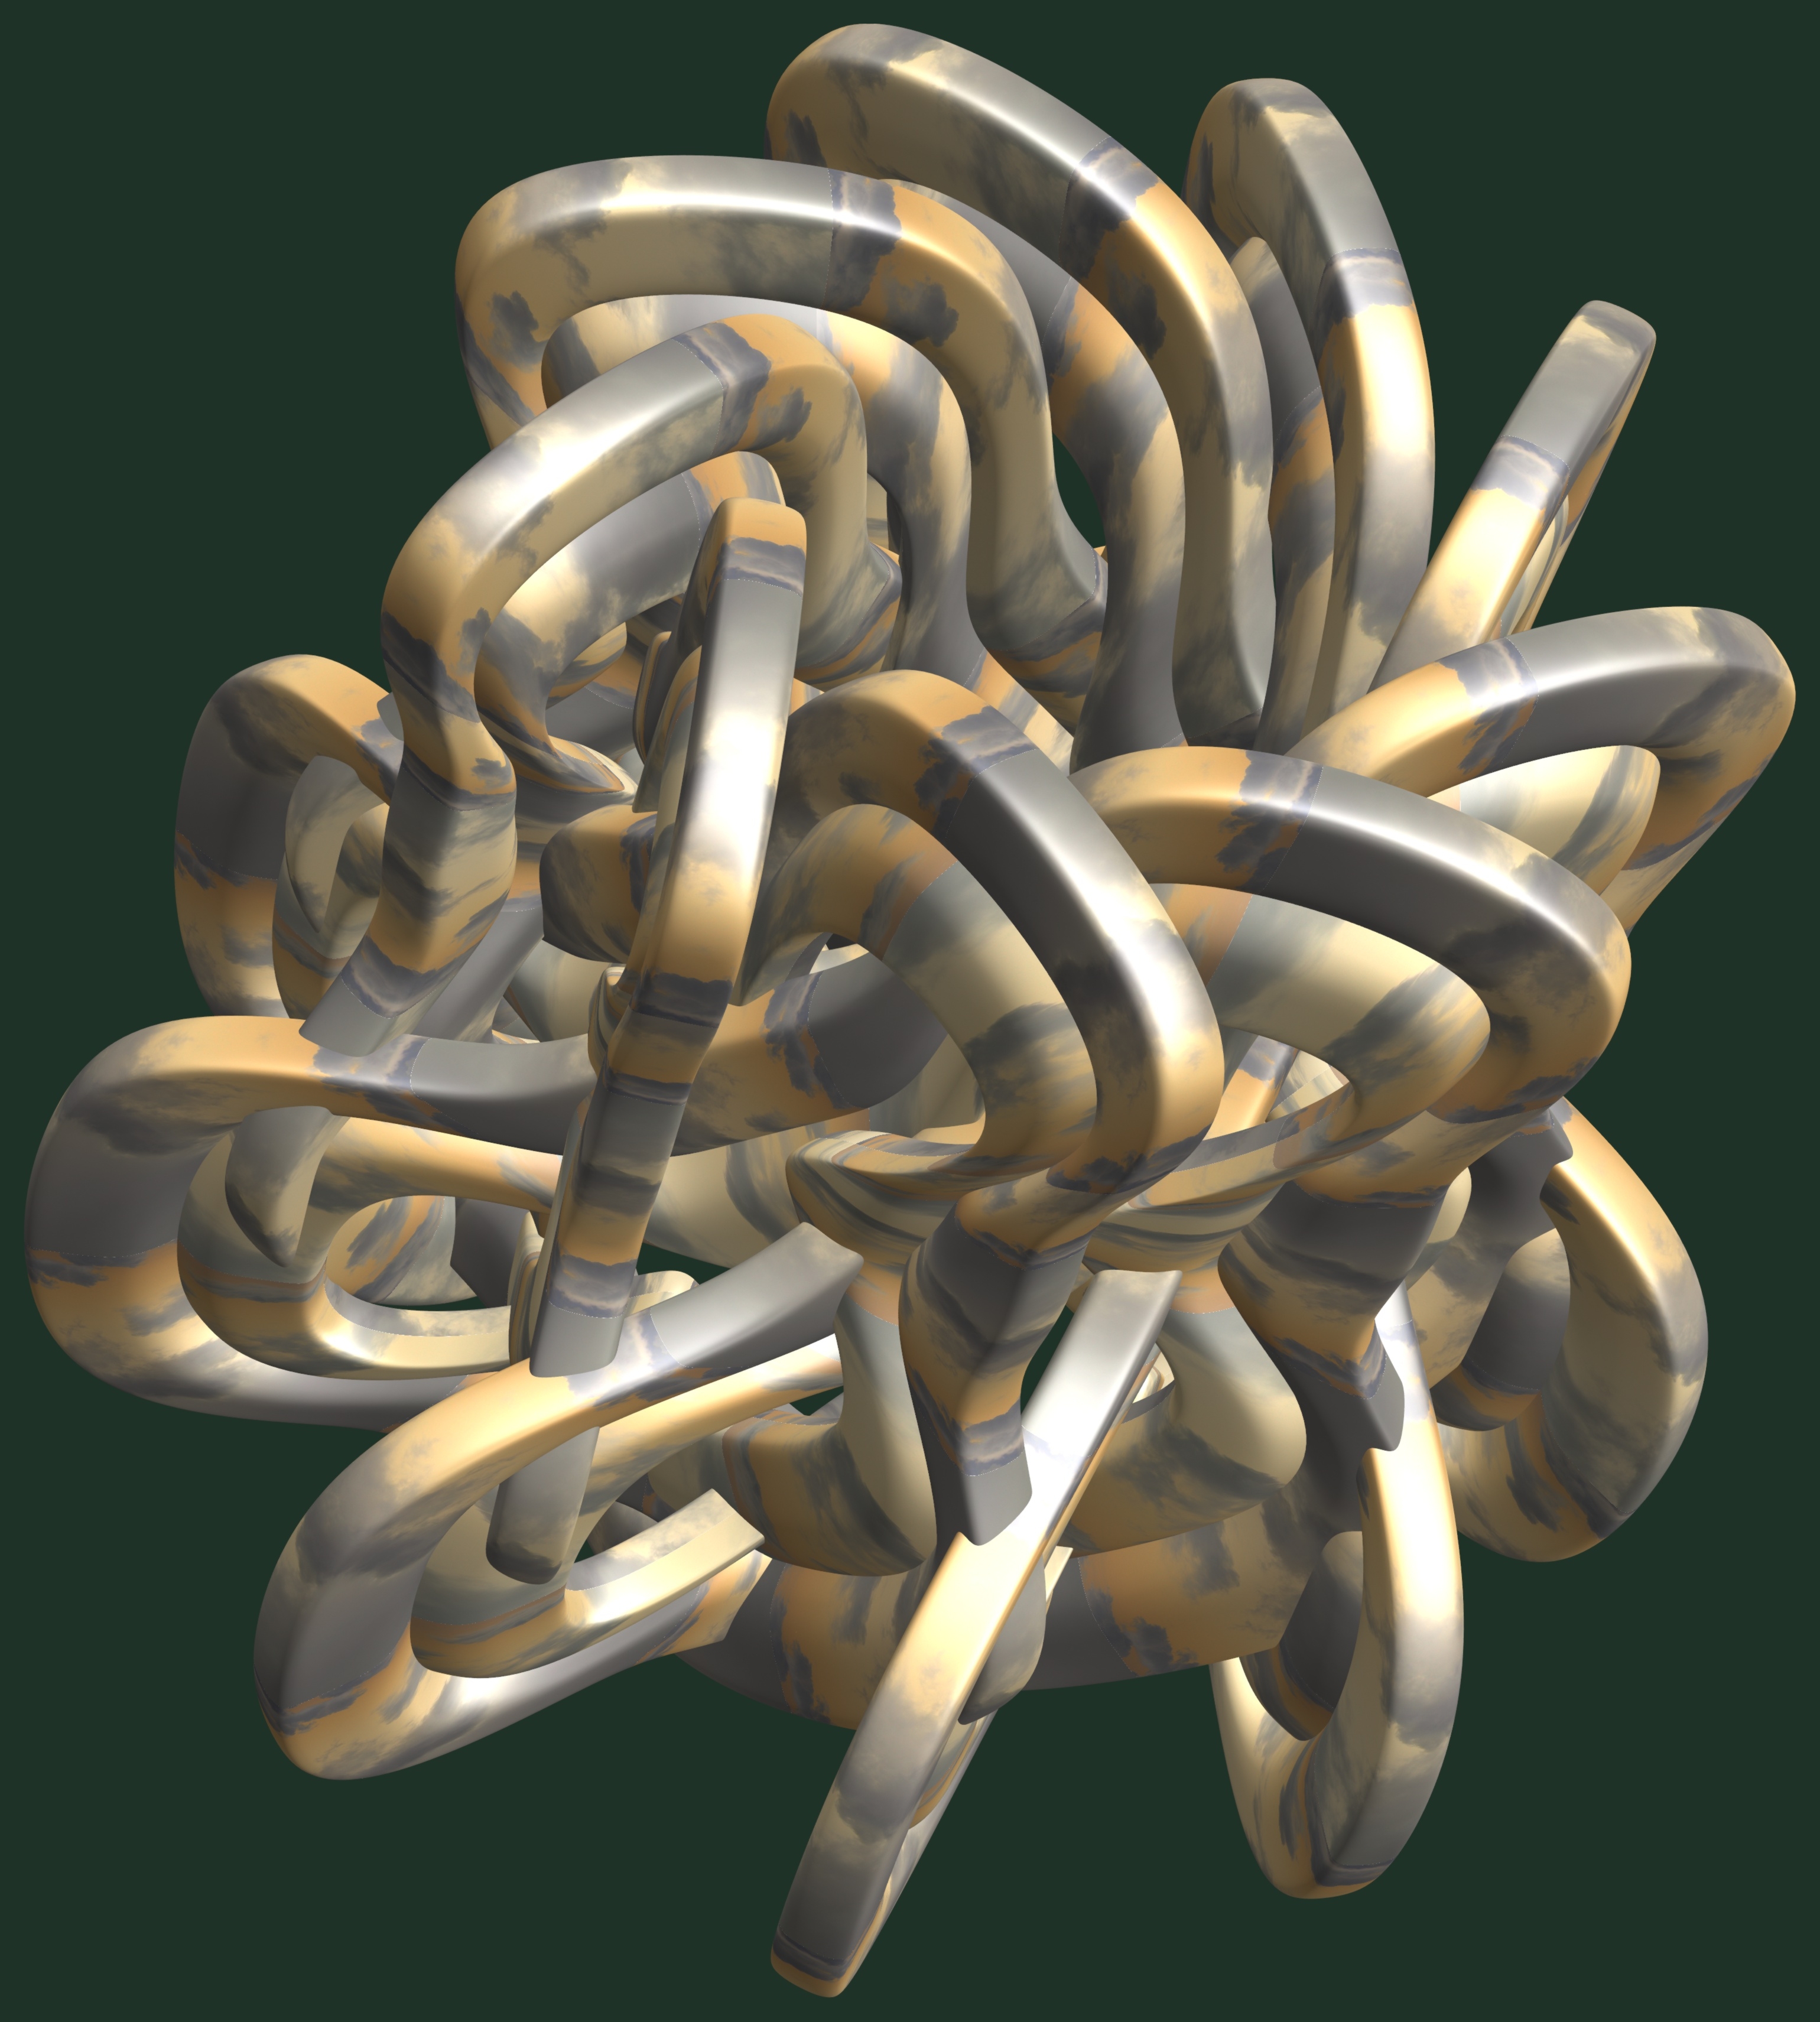
hand, structure, texture, spiral, pattern, lighting, jewellery, sculpture, art, design, symmetry, 3d, graphic, organ, carving, torus, mathematica, cg, parametricplot3d, code, program, algorithm, abstruct, mapping